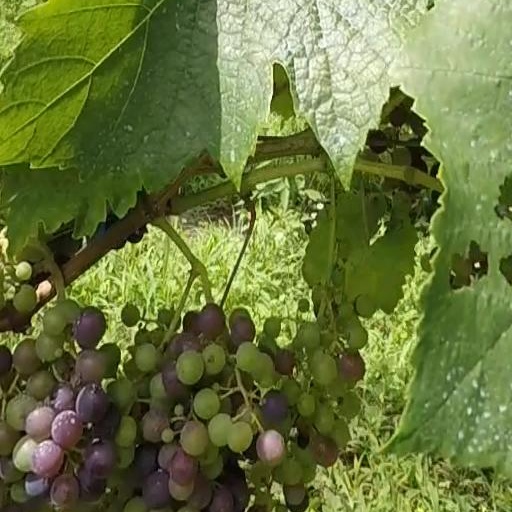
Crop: grape